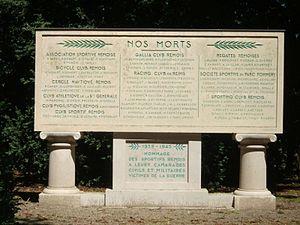
Vue d'un monument se trouvant dans la Parc de Champagne, ancien parc Pommery. L'ensemble du parc est classé monument historique. This building is indexed in the Base Mérimée, a database of architectural heritage maintained by the French Ministry of Culture,
Léon Hourlier, né à Reims, 1, rue Tronson-du-Coudray, le 16 septembre 1885, mort pour la France le 16 octobre 1915, est un coureur cycliste français. Durant sa carrière, il est trois fois champion de France de vitesse, vainqueur du Grand Prix de Paris en 1912 et 1914, et des Six Jours de Paris en 1914, où il formait équipe avec son beau-frère Léon Comès.
Le Racing Club de Reims est un club de football français fondé au début du XXᵉ siècle, disparu après la Première Guerre mondiale. Il participe au Championnat de France USFSA.
Les Régates Rémoises, repris dans ses statuts sous la dénomination de Société Nautique des Régates Rémoises, est l'un des principaux clubs d'aviron français. Fondé en 1854, le club est situé à Reims.
Le Parc de Champagne est un espace paysagé de la commune française de Reims, il est créé par le marquis de Polignac pour le bien-être de son personnel travaillant dans les caves mais également pour marquer Reims de son empreinte, il se situe avenue du Général-Giraud.
Cet article recense les monuments historiques de Reims, en France.